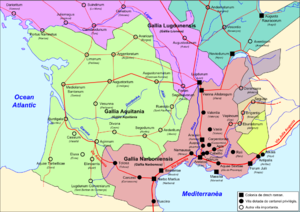
La Gaule aquitaine est une des trois provinces romaines créées par Auguste en 27 av. J.-C. Le territoire de l'Aquitaine protohistorique, limité au triangle Pyrénées – Atlantique – Garonne, facilement conquis par Publius Crassus, lieutenant de Jules César, en 55 av. J.-C., est ainsi augmenté d’une partie de la Gaule celtique, jusqu’à la Loire.